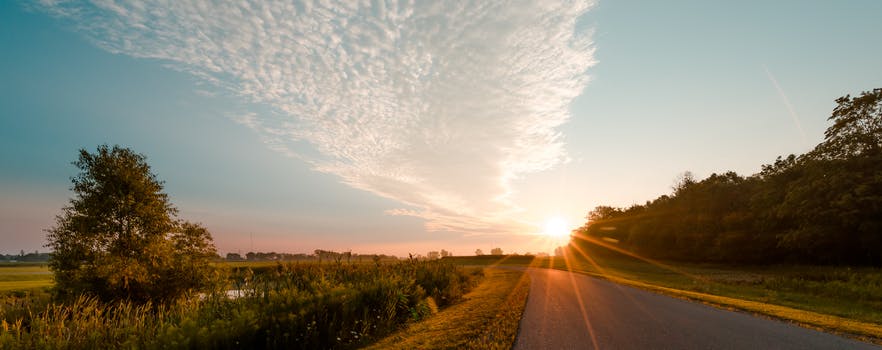
Label: No Watermark